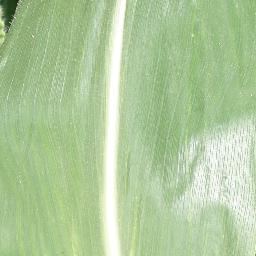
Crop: corn
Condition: (maize)_healthy